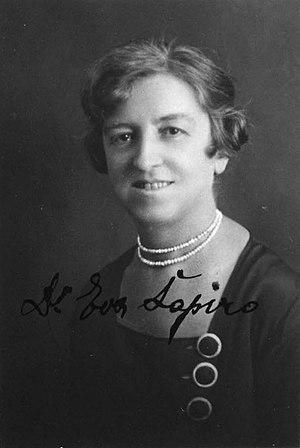
Chava Shapiro, née le 26 décembre 1876 et morte le 28 février 1943, également connue sous le nom de plume de Em Kol Chai, est une écrivaine, critique et journaliste juive originaire de Volhynie. Pionnière de la littérature féminine hébraïque et de la critique littéraire féministe, Chava Shapiro est l'une des écrivaines hébraïques diasporiques les plus prolifiques du début du XXᵉ siècle.